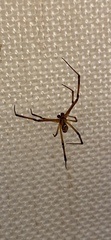
Species: Lactrodectus_hesperus